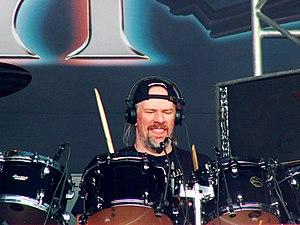
Anders Johansson au Hellfest 2011
Anders Johansson, né le 25 mai 1962 à Göteborg en Suède, est un batteur suédois. Il est le fils de Jan Johansson, célèbre pianiste de jazz, et le frère de Jens Johansson, claviériste de renom membre du groupe de power metal finlandais Stratovarius. Comme son frère, il s'est fait connaitre grâce à son travail sur les premiers albums du guitariste suédois Yngwie Malmsteen.